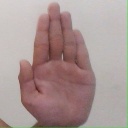
अक्षर: ध